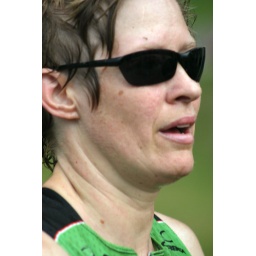
June 1st LR Sprint TRI with the swim in the ski lake and the bike and run on the NLR River trail